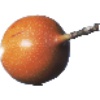
Label: granadilla